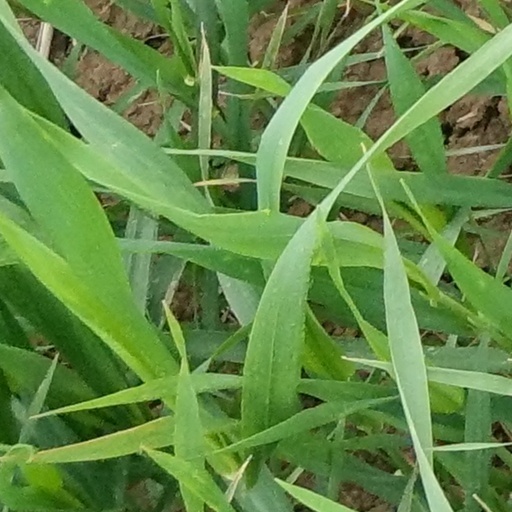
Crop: wheat